Gertrude Townend

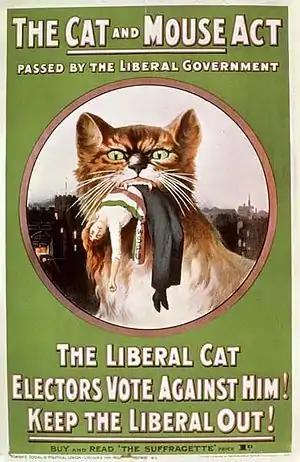
Cat and Mouse Act poster

Gertrude Catherine Townend was a British nurse and suffragette. She provided, with Nurse Catherine Pine, a care home for suffragettes recovering from imprisonment and force-feeding, and participated in suffragette gatherings.